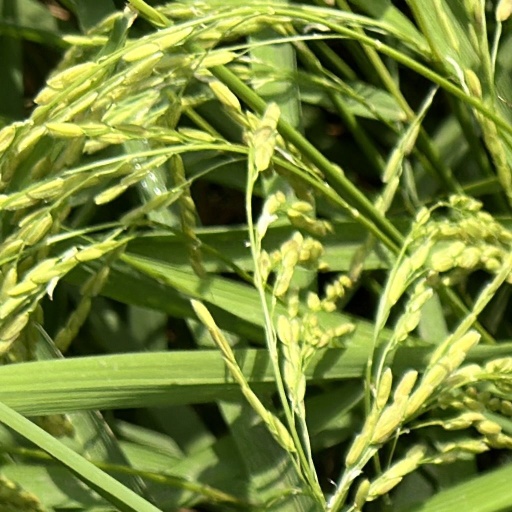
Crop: rice